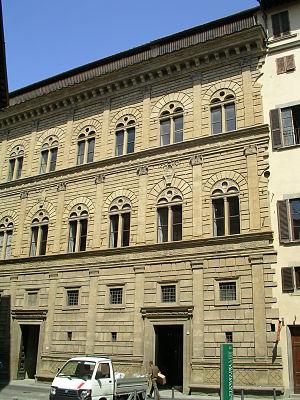
La Renaissance florentine dans les arts figuratifs est la nouvelle manière d'aborder les arts et la culture à Florence pendant la période allant approximativement du début du XVᵉ à la fin du XVIᵉ siècle. Ce nouveau langage figuratif est lié à une nouvelle façon de penser l'homme et le monde qui l'entoure à partir de la culture locale et de l'humanisme déjà mis en évidence au XIVᵉ siècle, entre autres par Pétrarque et Coluccio Salutati. Les nouveautés proposées dans les arts figuratifs au tout début du XVᵉ siècle par Filippo Brunelleschi, Donatello et Masaccio n'ont pas été immédiatement acceptées par la communauté et sont restées pendant une vingtaine d'années incomprises et minoritaires par rapport au gothique international.
Le palais Rucellai, situé Piazza de' Rucellai, est un palais florentin du Quattrocento.